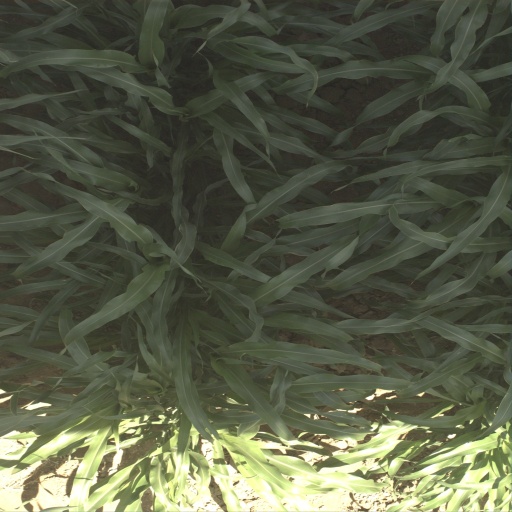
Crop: sorghum